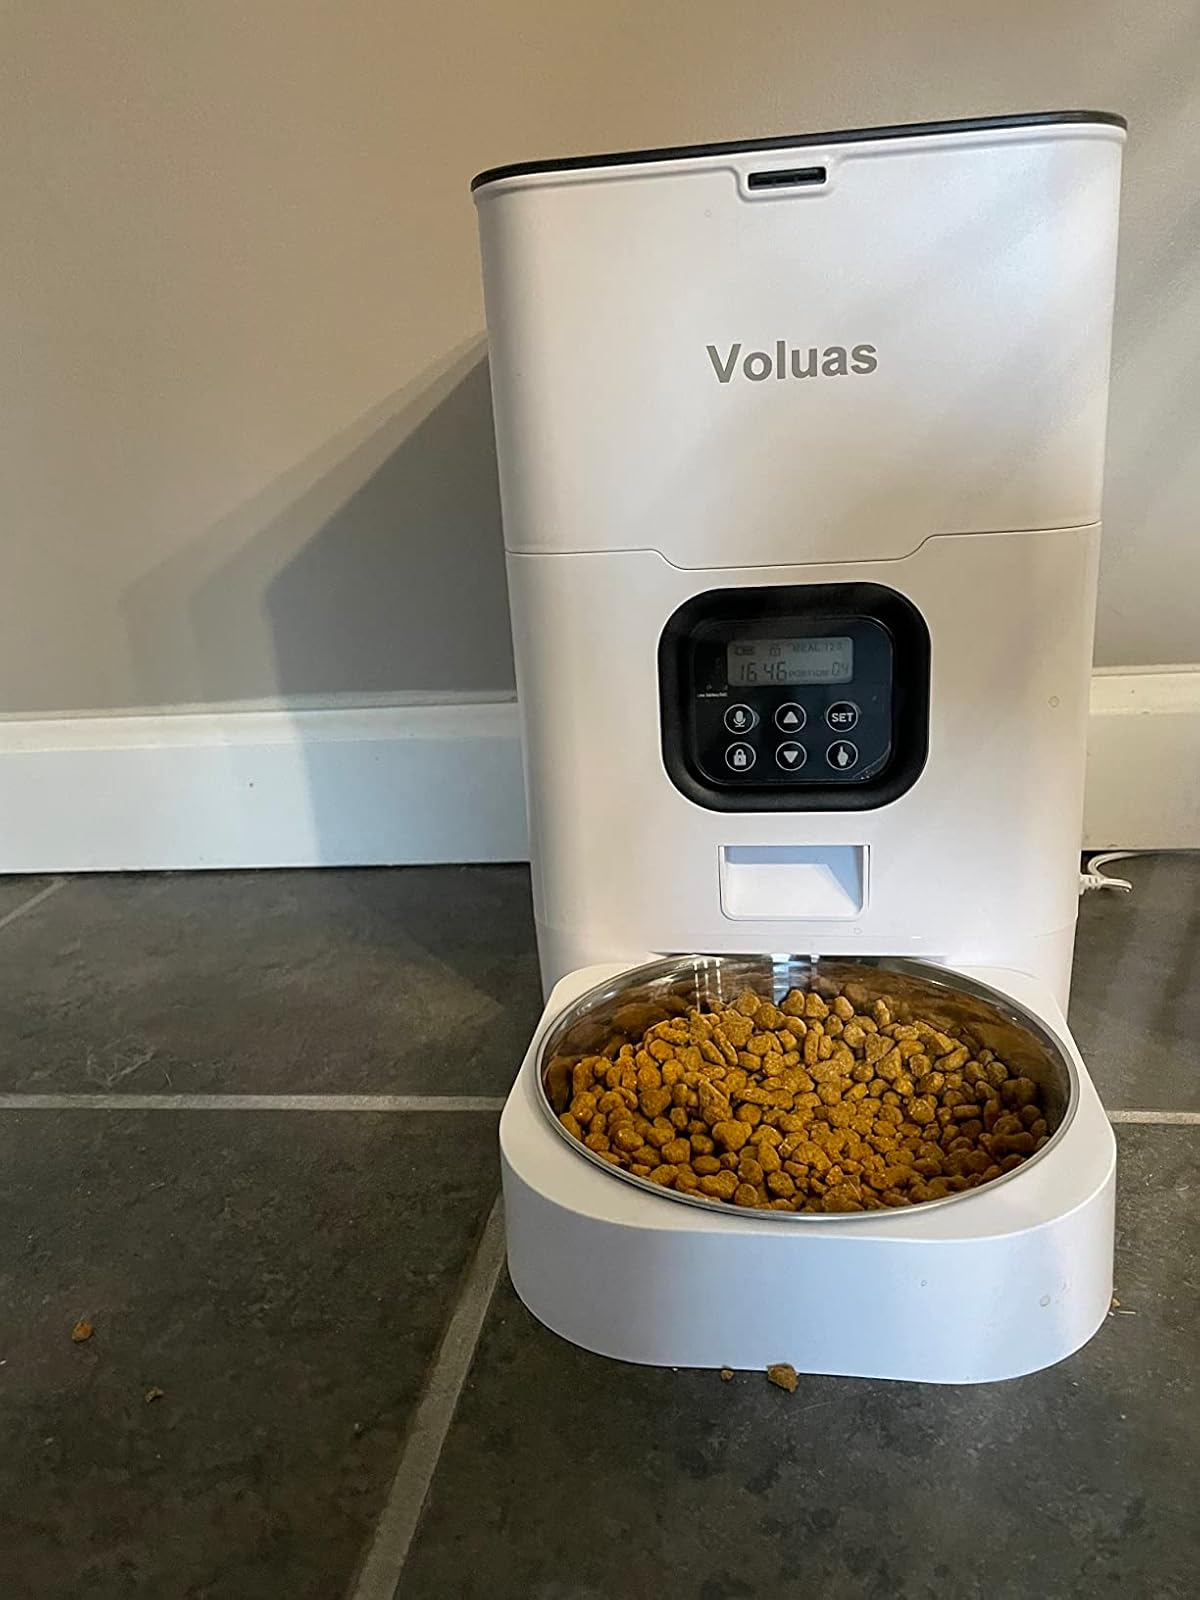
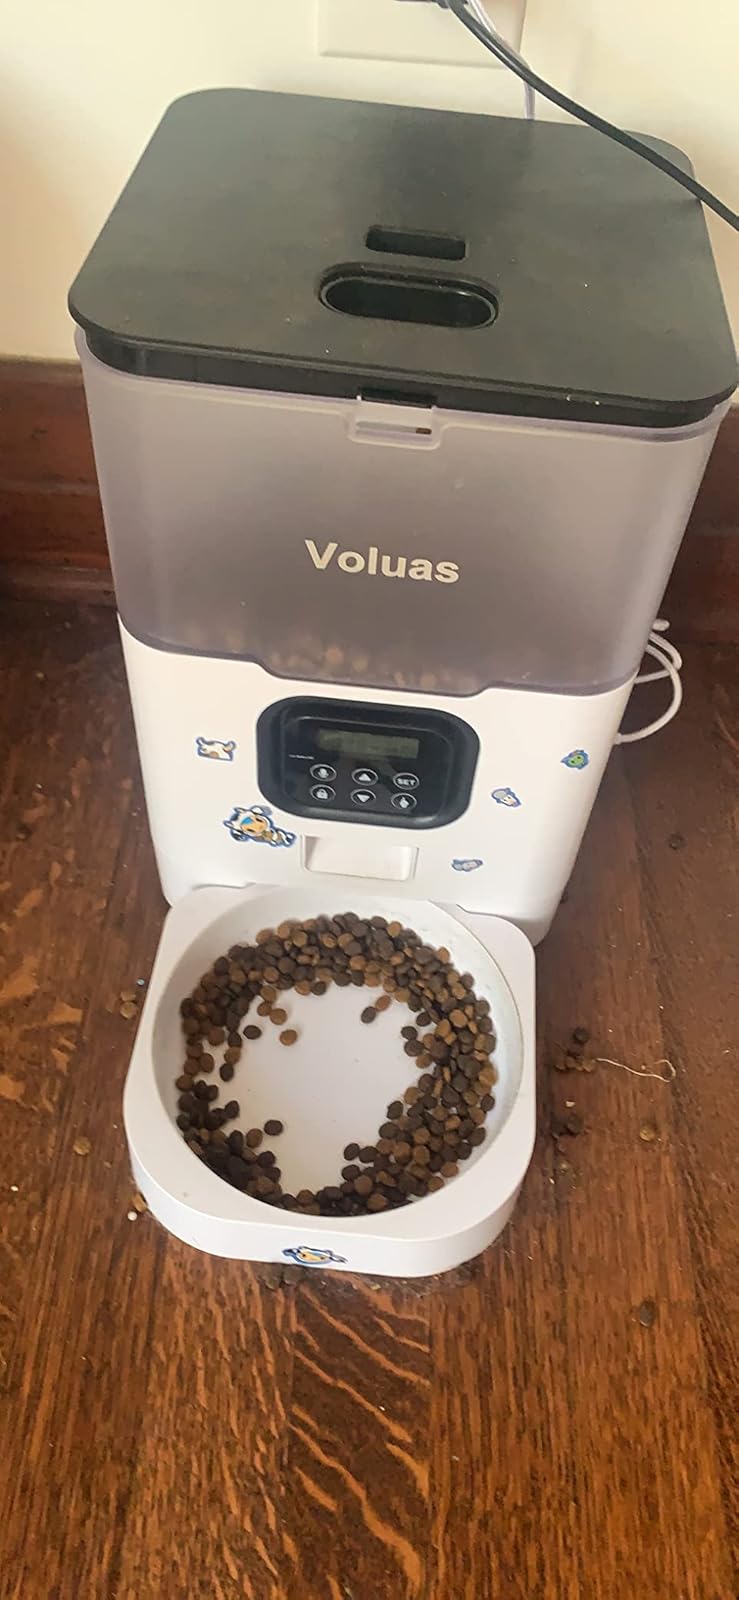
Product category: items_feeder
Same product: no